Jonathan Giles

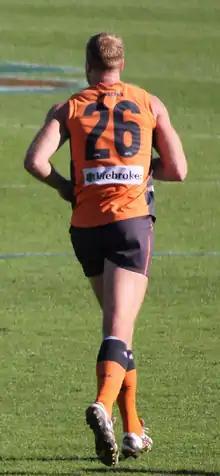

Jonathan Giles (born 8 January 1988) is a former professional Australian rules footballer who played for the Greater Western Sydney Giants, Essendon Football Club and West Coast Eagles in the Australian Football League (AFL). He was listed with the Port Adelaide Football Club from 2006 to 2009, but did not play a senior game for the club. He returned to the AFL with expansion club , making his debut in round 1 of the 2012 season. Giles moved on to Essendon for the 2015 season, and then spent two years with West Coast before retiring due to a degenerative knee condition. In total, he played 63 AFL games.